Foreign body aspiration

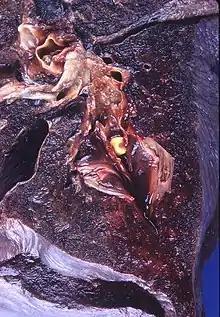
Aspiration of corn kernel that became lodged in the airway of an adult patient.

Foreign body aspiration occurs when a foreign body enters the airway which can cause difficulty breathing or choking. Objects may reach the respiratory tract and the digestive tract from the mouth and nose, but when an object enters the respiratory tract it is termed aspiration. The foreign body can then become lodged in the trachea or further down the respiratory tract such as in a bronchus. Regardless of the type of object, any aspiration can be a life-threatening situation and requires timely recognition and action to minimize risk of complications. While advances have been made in management of this condition leading to significantly improved clinical outcomes, there were still 2,700 deaths resulting from foreign body aspiration in 2018. Approximately one child dies every five days due to choking on food in the United States, highlighting the need for improvements in education and prevention.